Ewartia planchonii

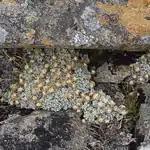

Ewartia planchonii, commonly known as creeping cushionherb, is an endemic herb to alpine areas of Tasmania. "E. planchonii" is commonly found in the western highlands of Tasmania. The "Ewartia" genus is described as cushion plants/herbs due to the characteristic growth habits of low growing, highly compact mats which are made up of highly packed stems. These mats are slow-growing and are often located in soils that contain low nutrients.